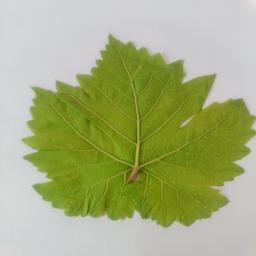
Label: Healthy Leaves